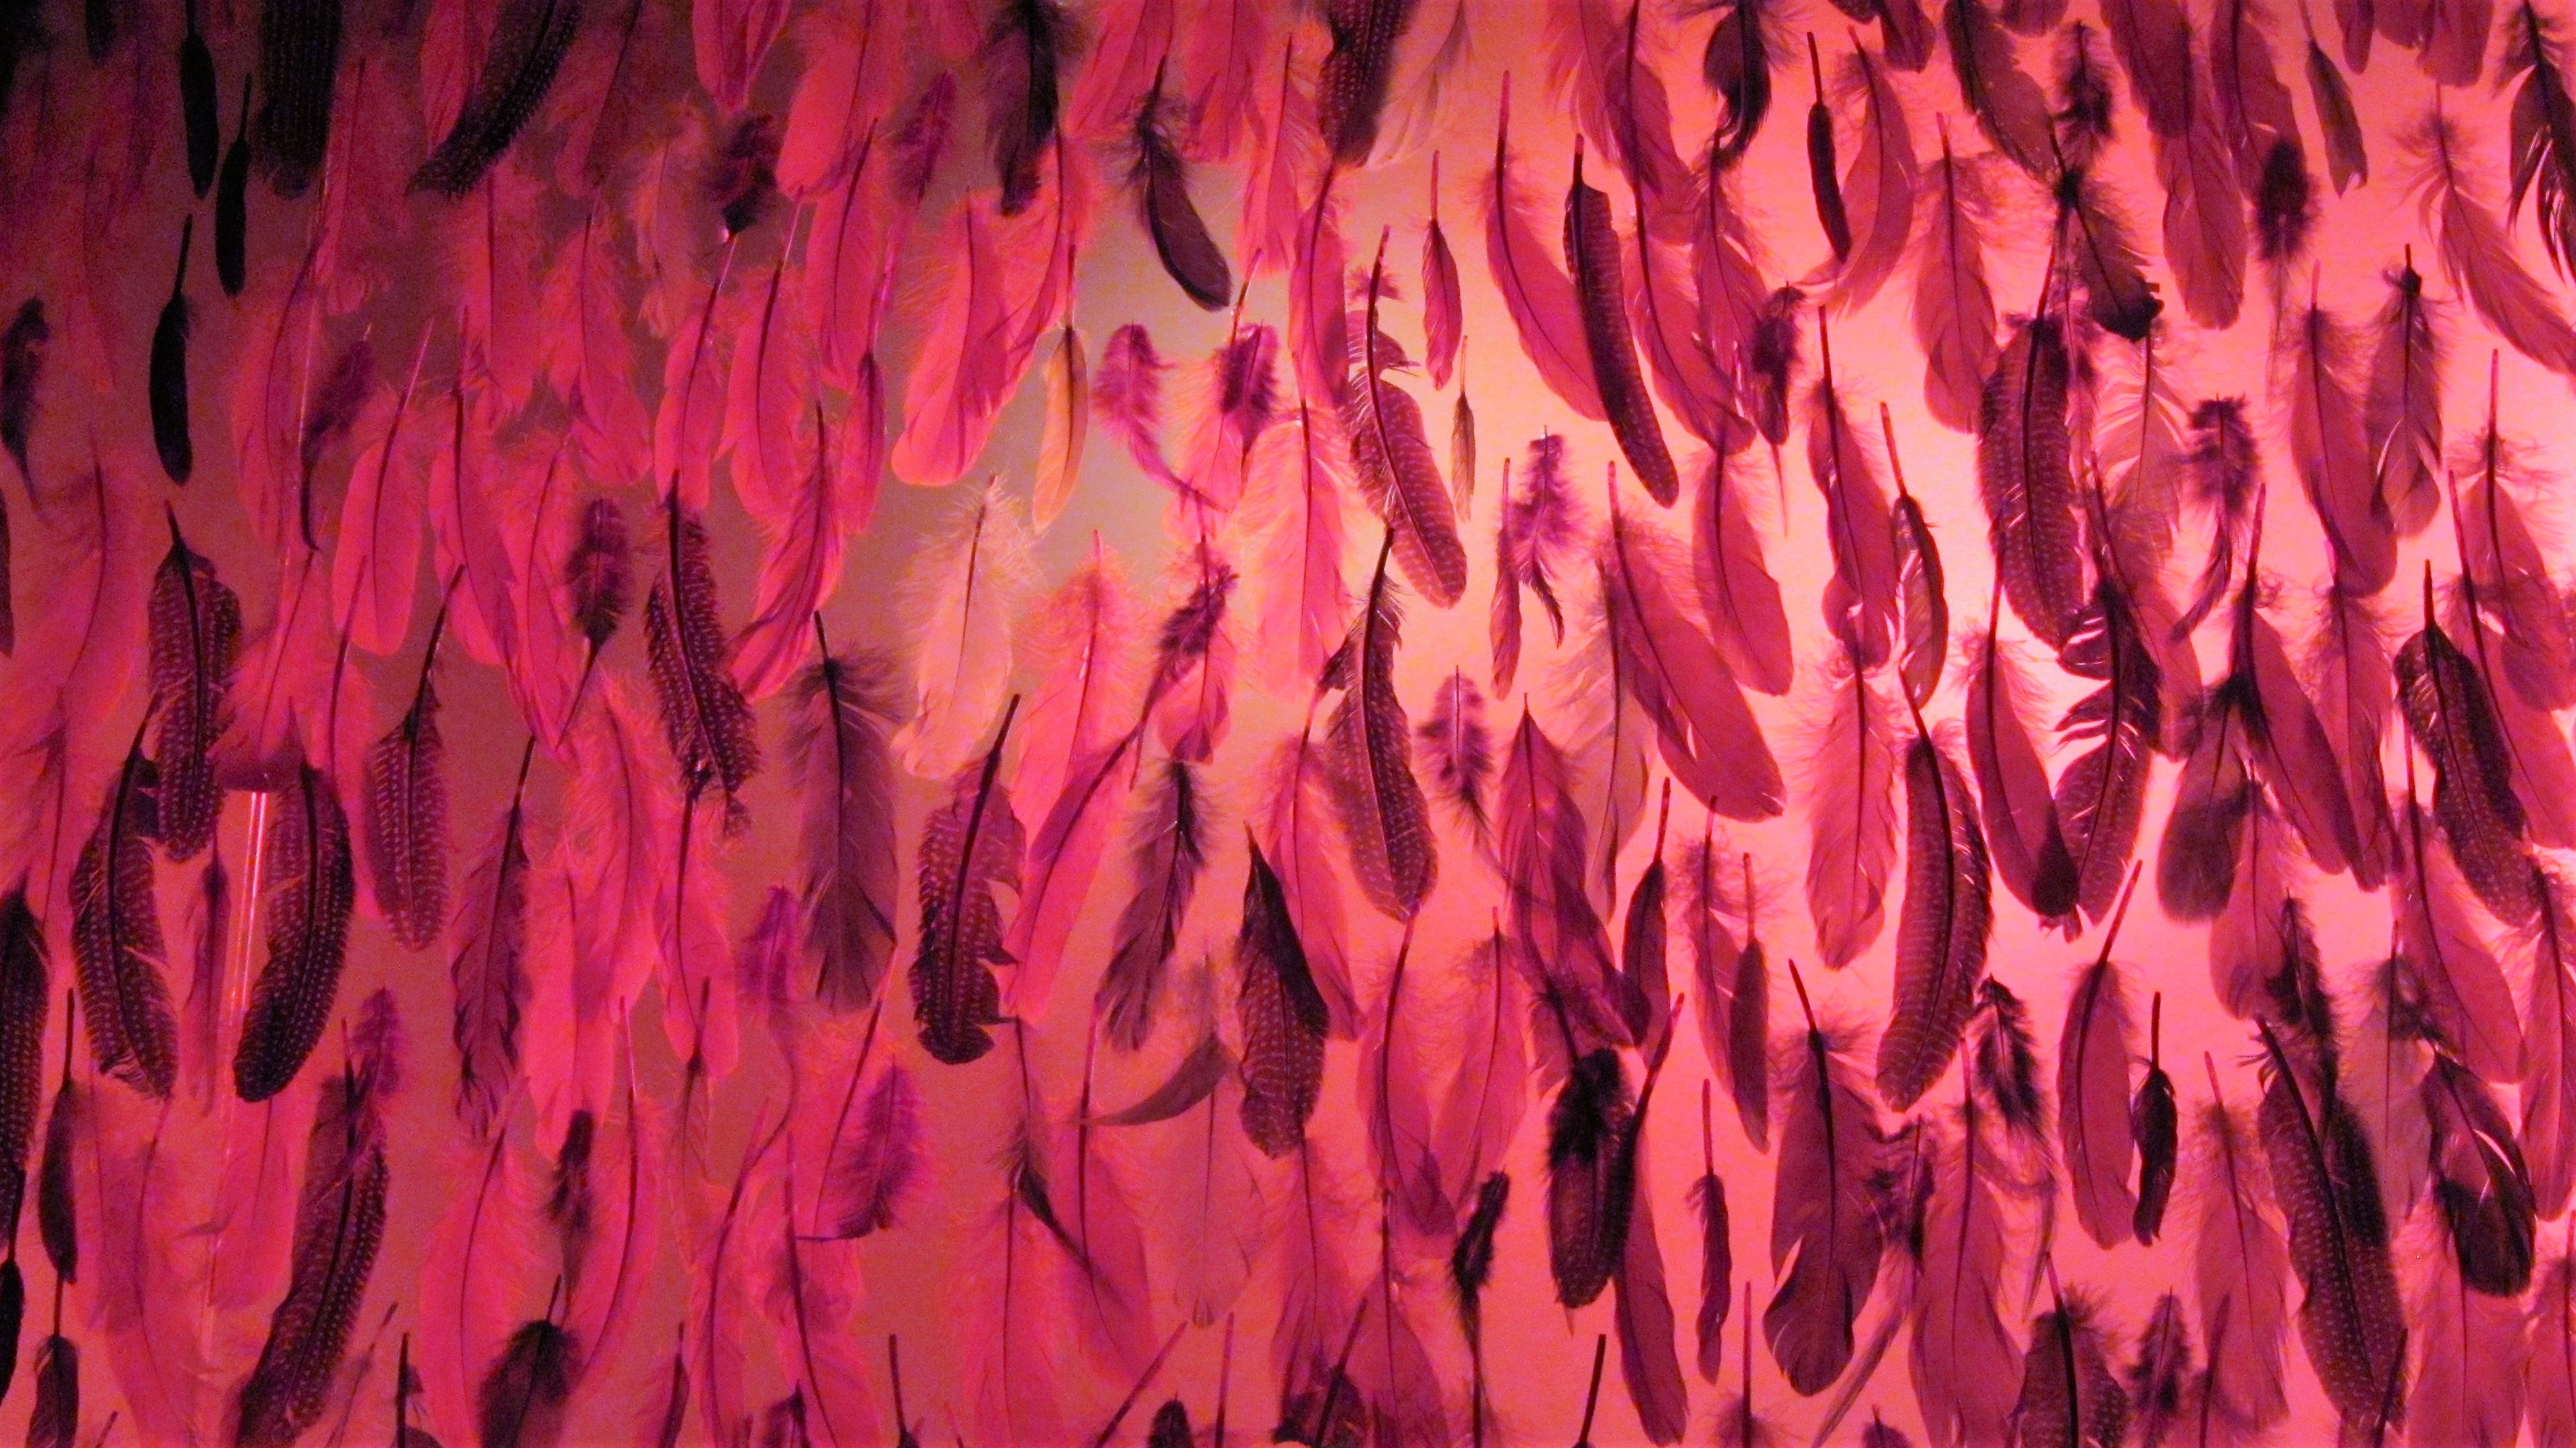
formation, red, color, pink, feather, plumage, background, feathers, wall decoration